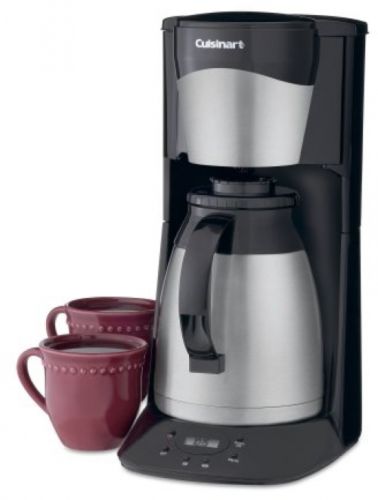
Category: coffee maker